Julia Montes

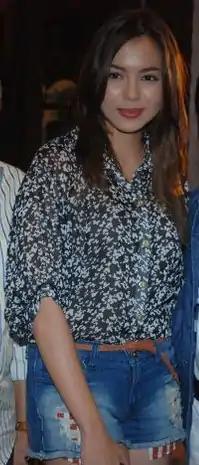
Montes in 2012

Mara Hautea Schnittka (born March 19, 1995), known professionally as Julia Montes, is a Filipino actress. Known for playing strong female characters and romantic leads in a range of genres across film and television, she has received various accolades, including a FAMAS Award, two Gawad Tanglaw Awards, a PMPC Star Awards for Movies and a Box Office Entertainment Award. "Yes!" magazine named her one of the most influential celebrities in Philippine entertainment.